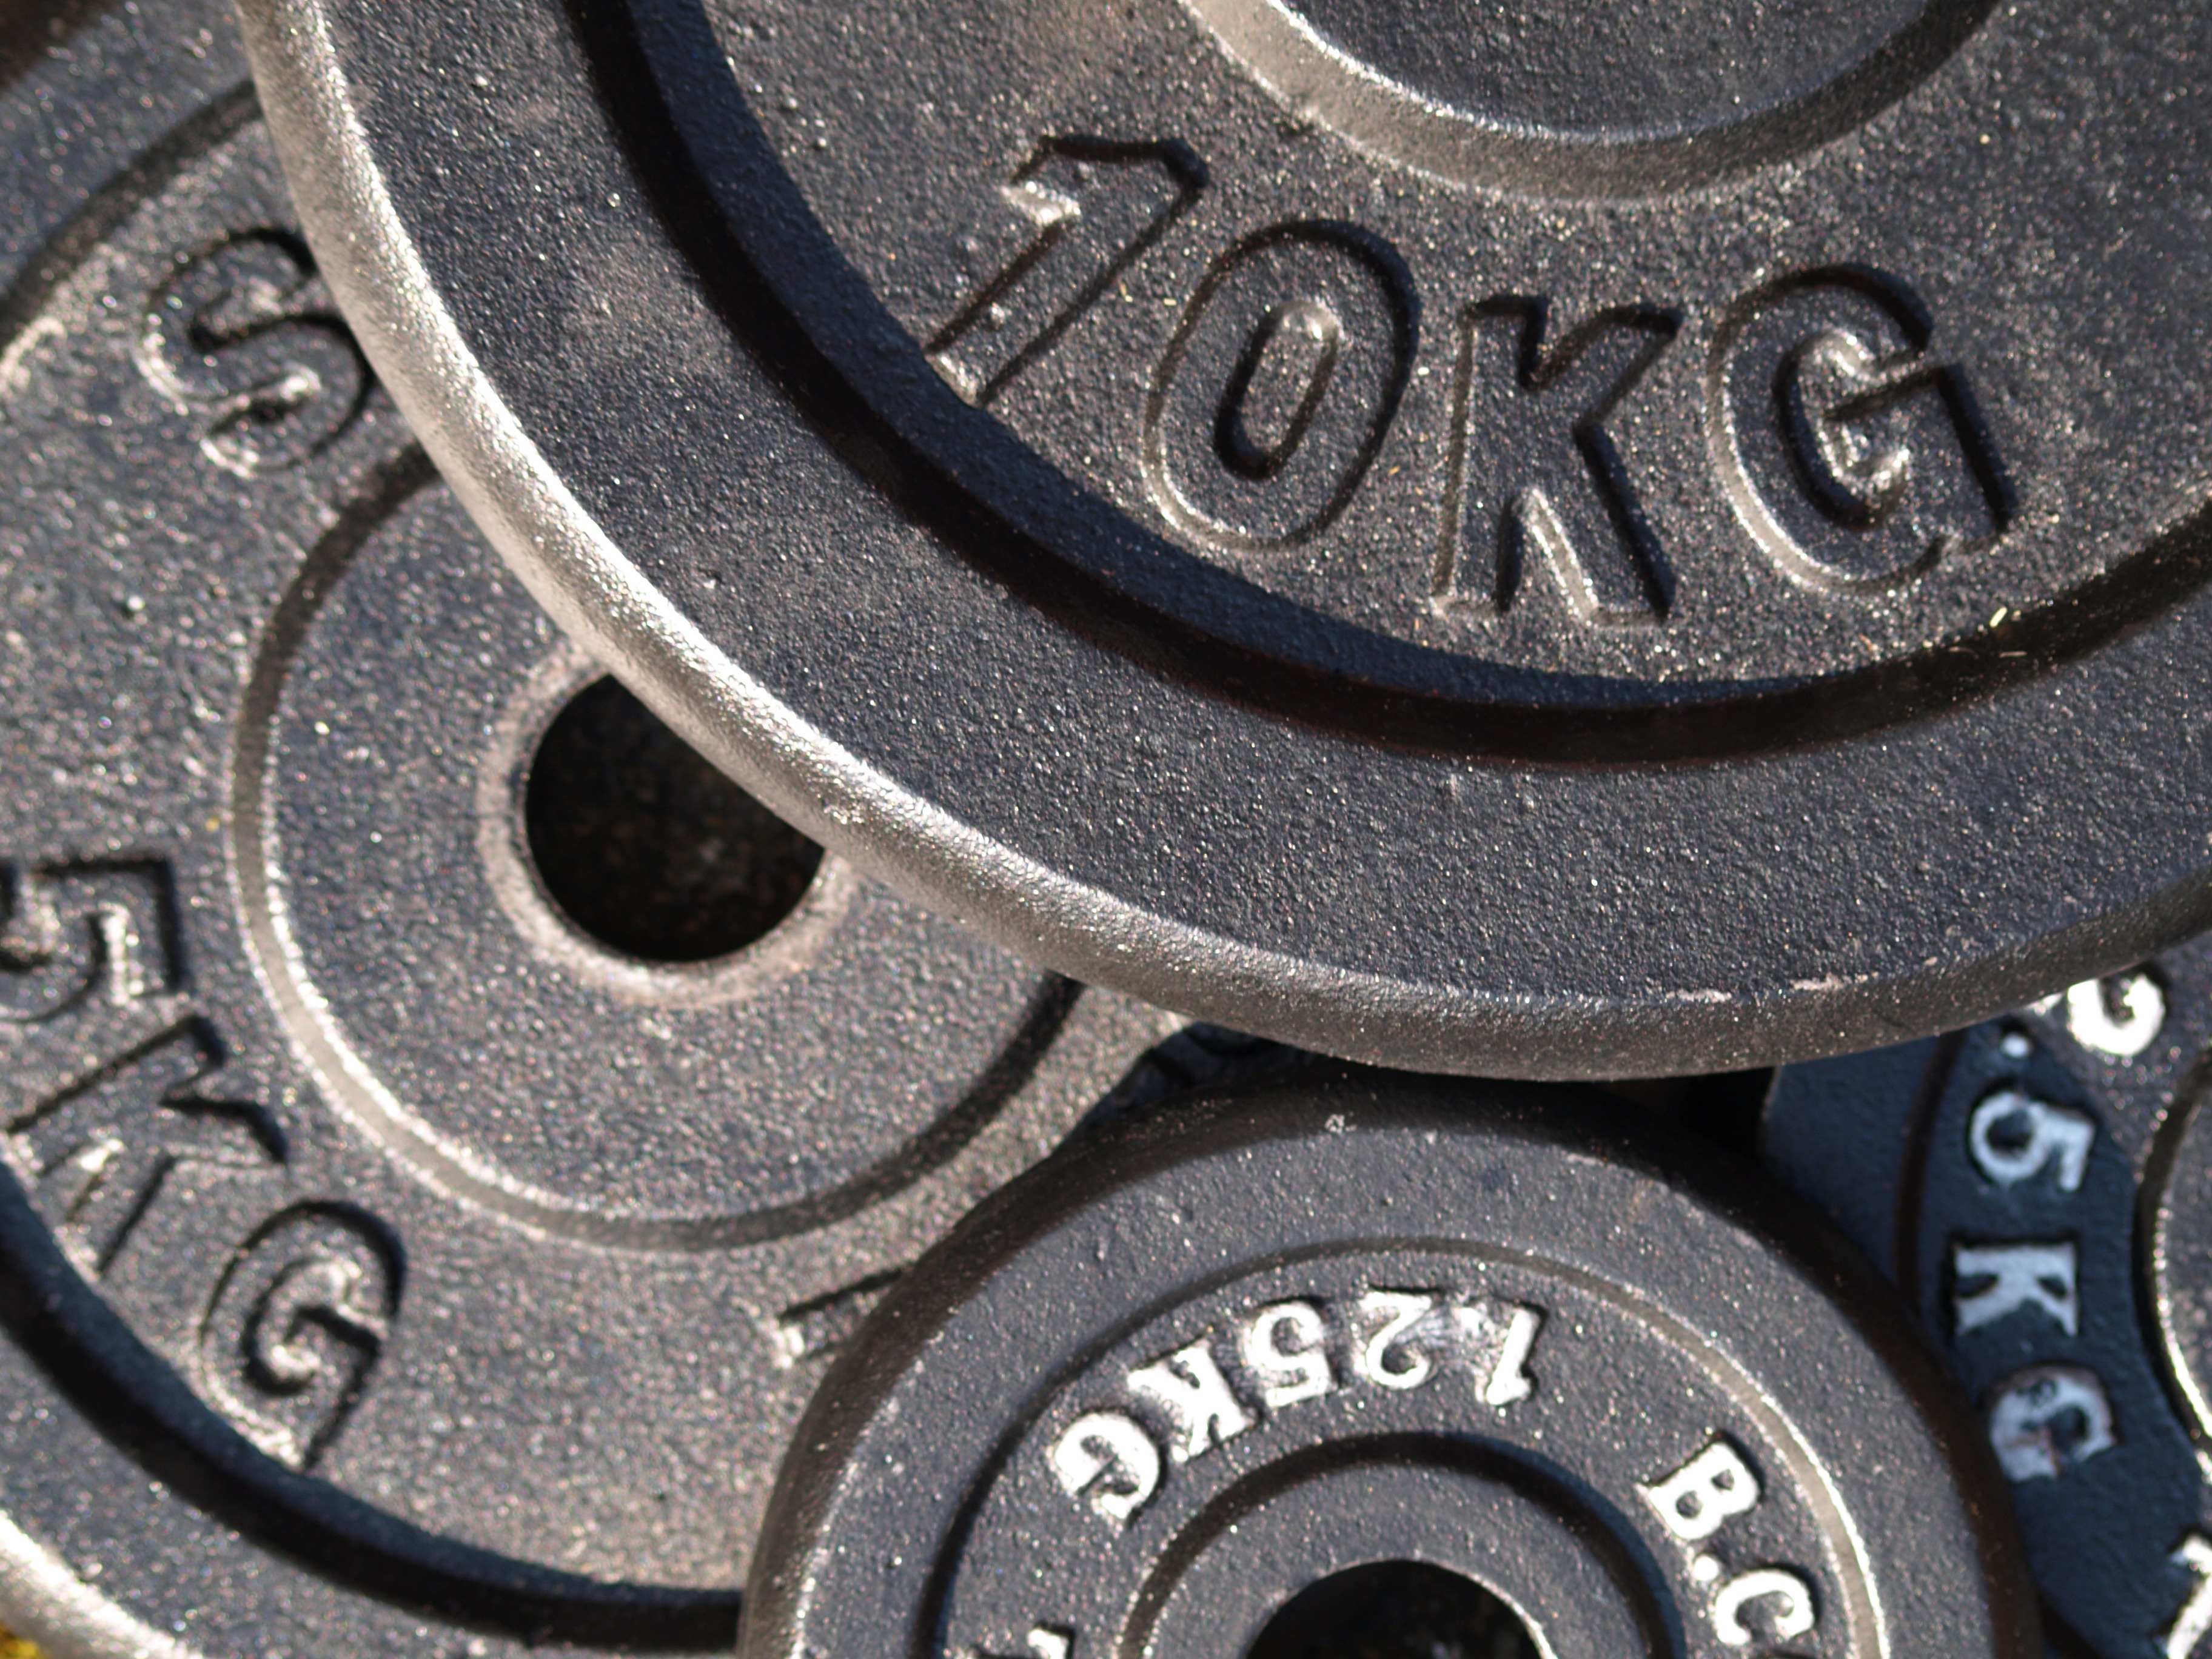
sport, wheel, training, steering wheel, fitness, tire, rim, force, strength training, weight lifting, fitness studio, weight plates, automotive tire